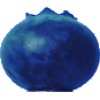
Label: huckleberry